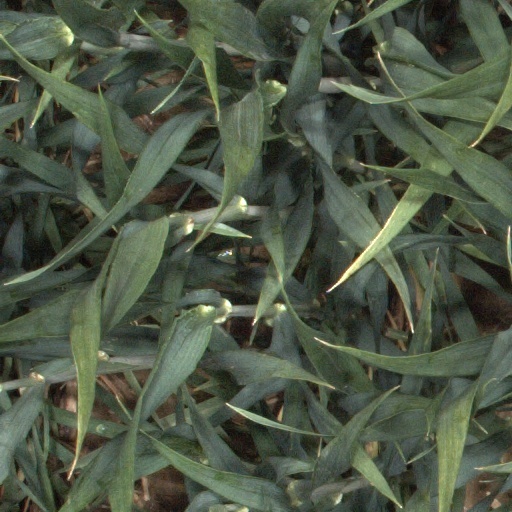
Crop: wheat